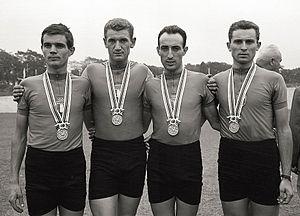
Vincenzo Mantovani, dit Cencio Mantovani est un coureur cycliste italien. Il a été médaillé d'argent dans l'épreuve de la poursuite par équipes aux Jeux olympiques de 1964 et aux championnats du monde de 1964 et 1965.
Luigi Roncaglia est un coureur cycliste italien. Spécialiste de la poursuite par équipes, il a été champion du monde de cette discipline en amateurs en 1966 et 1968. Il a également été médaillé d'argent aux Jeux olympiques de 1964 et médaillé de bronze aux Jeux olympiques de 1968. Il a ensuite été professionnel en 1969 et 1970 et a remporté les Six jours de Melbourne en 1970 avec Bob Ryan.